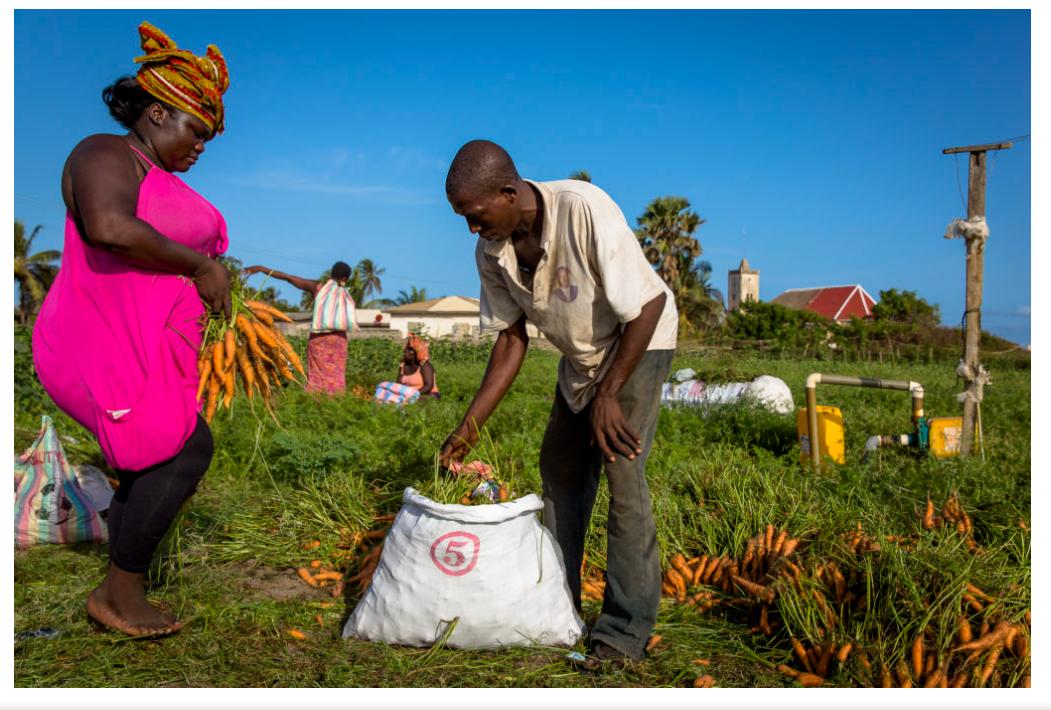
Wakulima wanaojihusisha na shughuli za kilimo cha zao hilo la kibiashara la karoti, wakiendelea na zoezi la kuvuna zao hilo na kuliweka katika vifungashio maalumu walivyoviandaa kwa ajili ya kurahisisha zoezi la kusafirisha.